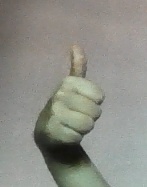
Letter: aleff